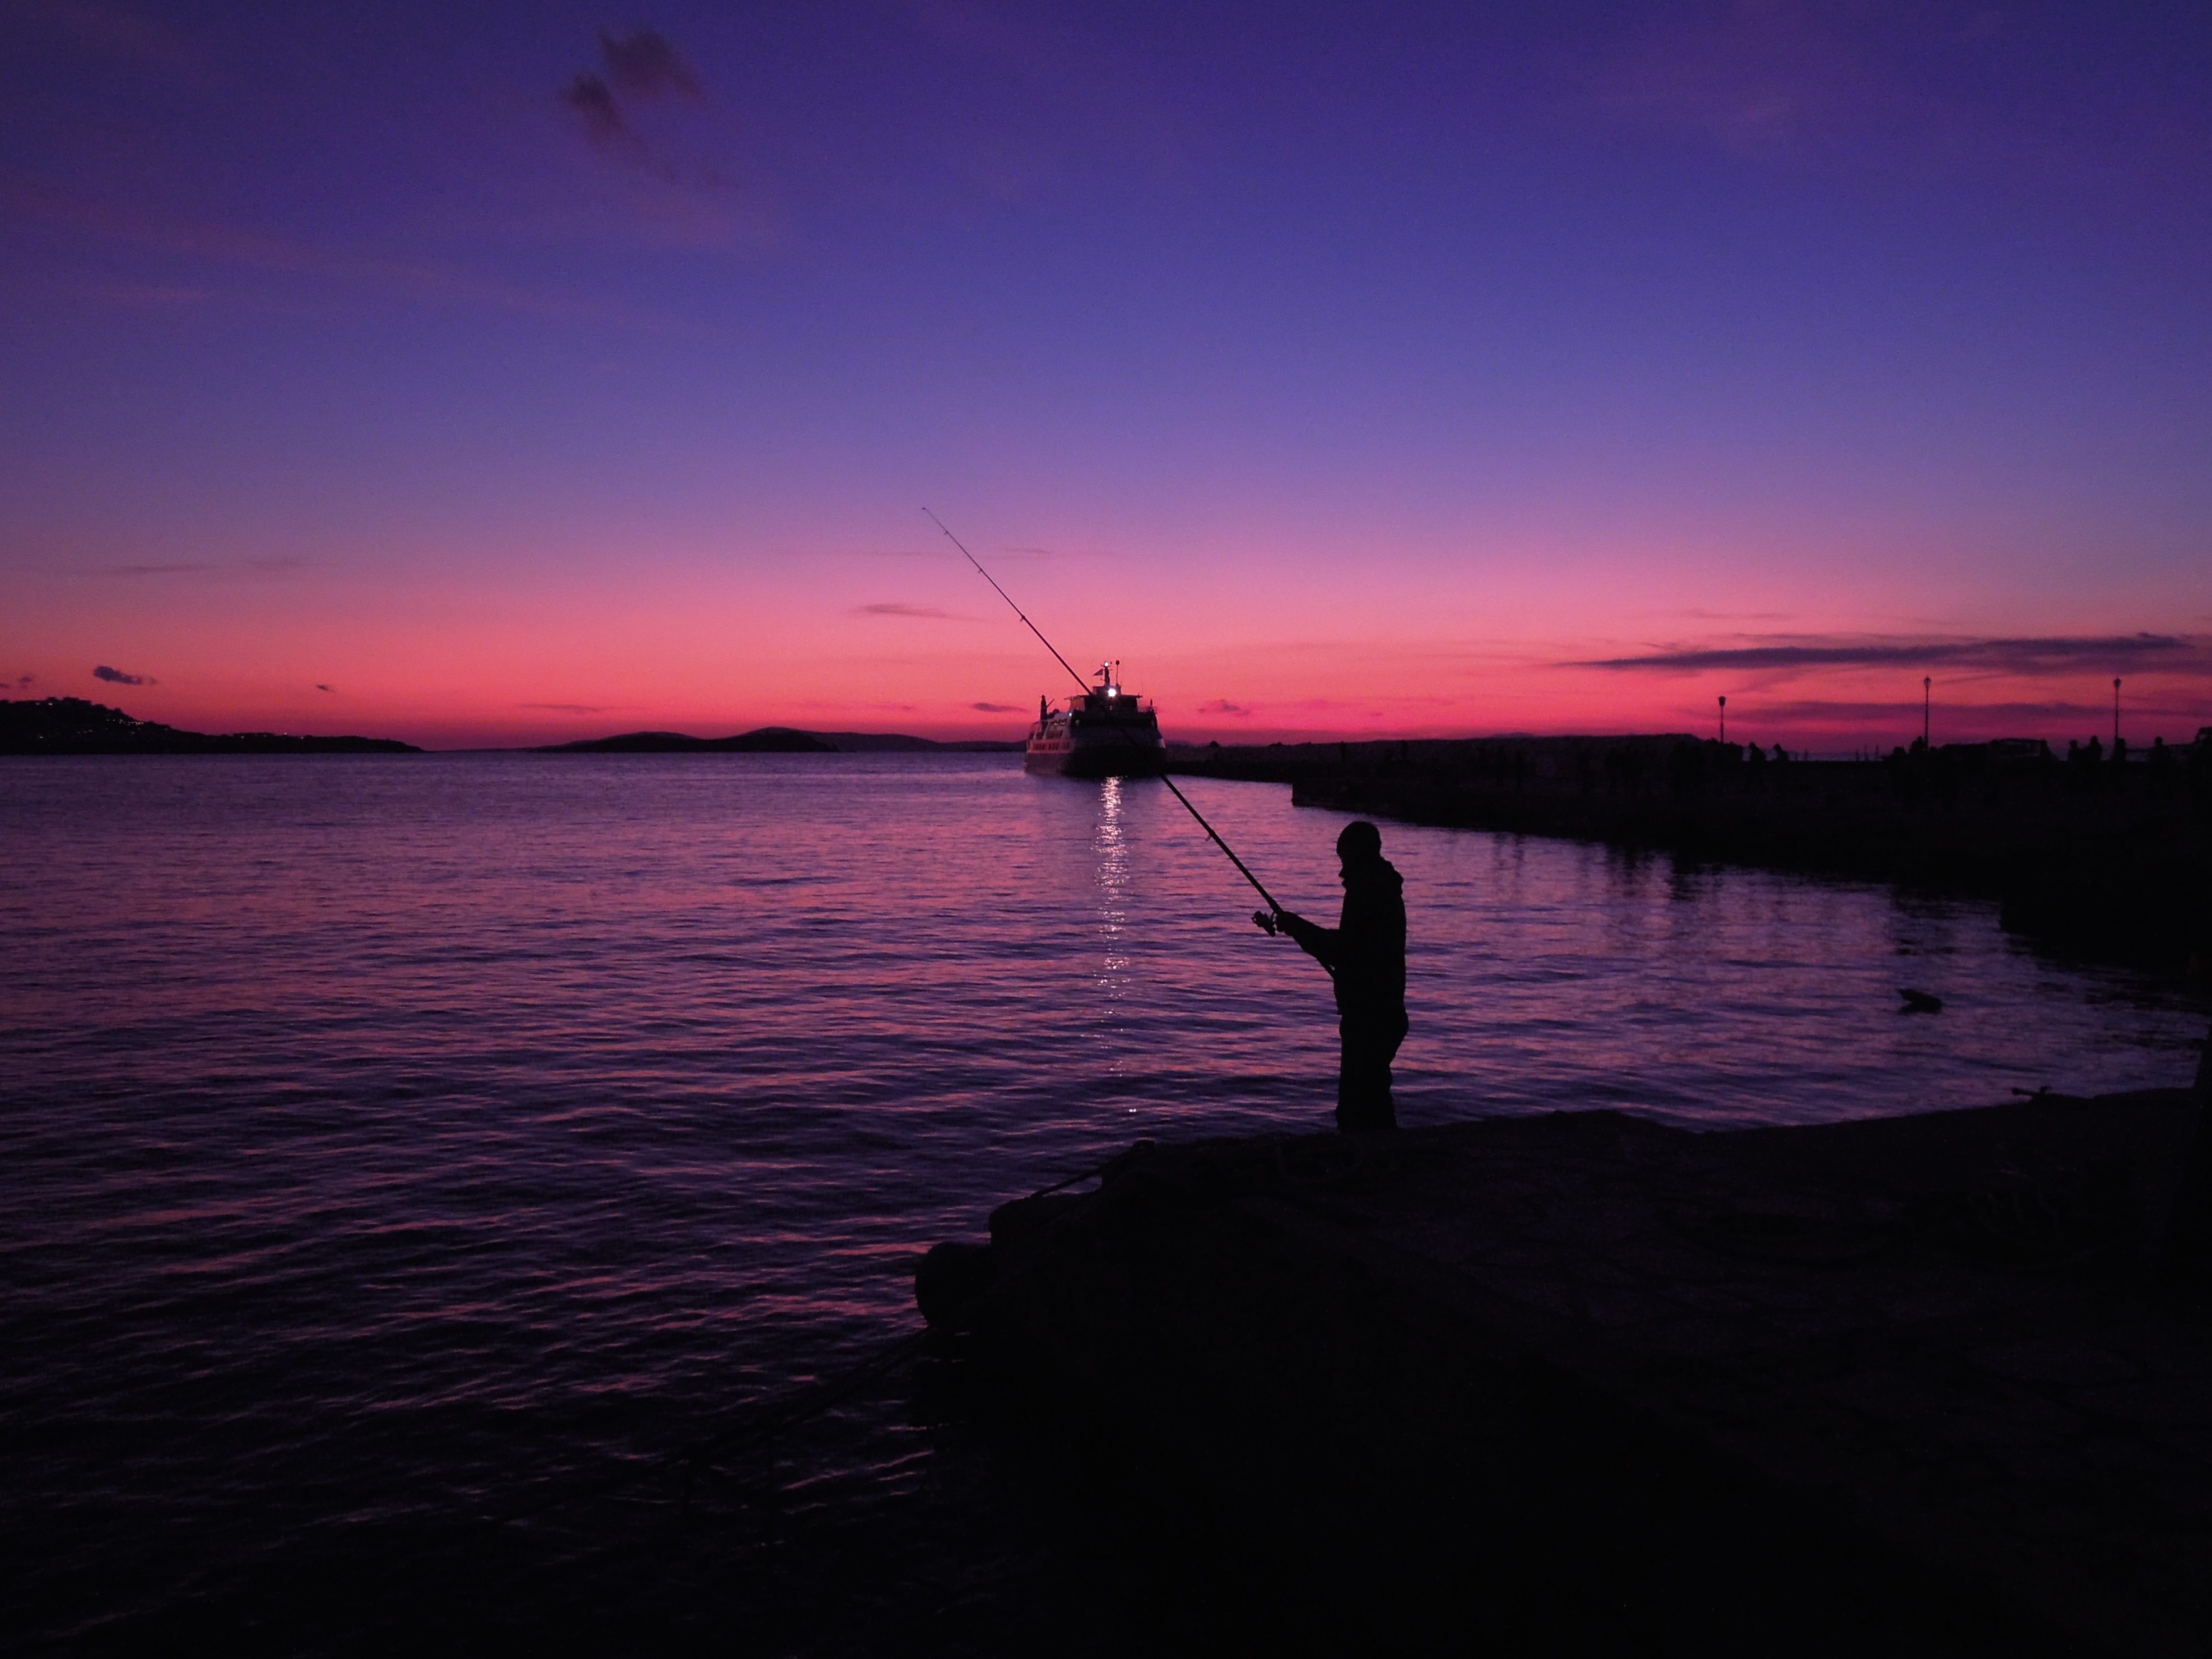
beach, sea, coast, ocean, horizon, sunrise, sunset, morning, wave, dawn, dusk, evening, reflection, violet, greece, mykonos, abendstimmung, fischer, afterglow